Australian War Memorial

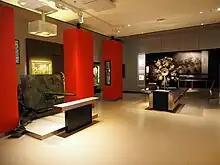
Exhibits in the Second World War Gallery relating to the Malayan campaign and the fall of Singapore

The courtyard has 26 carved stone figures, representing Australian fauna and Indigenous people. The original plaster models were designed by Bowles and sculpted by W. Swan in 1940. However, as the carvings were made of Wondabyne sandstone, they suffered extensive deterioration until they were replaced in the 2010s. Originally all were gargoyles, but the two figures depicting an Indigenous man and woman had their functionality as gargoyles removed following consultations with Indigenous elders in 2017.